Describe the emotion expressed in this image:  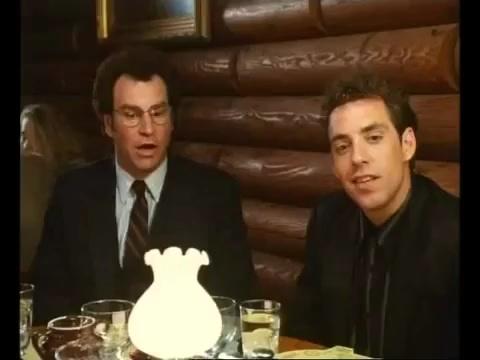
This person displays Fear, valence and arousal with low intensity.